Hot start PCR

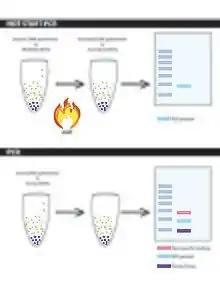
PCR vs. hot start PCR: contrasting PCR to hot start PCR, by showing their methods and resulting PCR product on a gel.

Hot start PCR is a method which prevents DNA polymerase extension at lower temperature to prevent non-specific binding to minimise yield loss. Hot start PCR reduces the amount of non-specific binding through limiting reagents until the heating steps of PCR – limit the reaction early by limiting Taq DNA polymerase in a reaction. Non-specific binding often leads to primer dimers and mis-primed/false primed targets. These can be rectified through modified methods such as: